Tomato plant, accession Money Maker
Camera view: vertical (180 deg); turntable rotation: 90 degrees
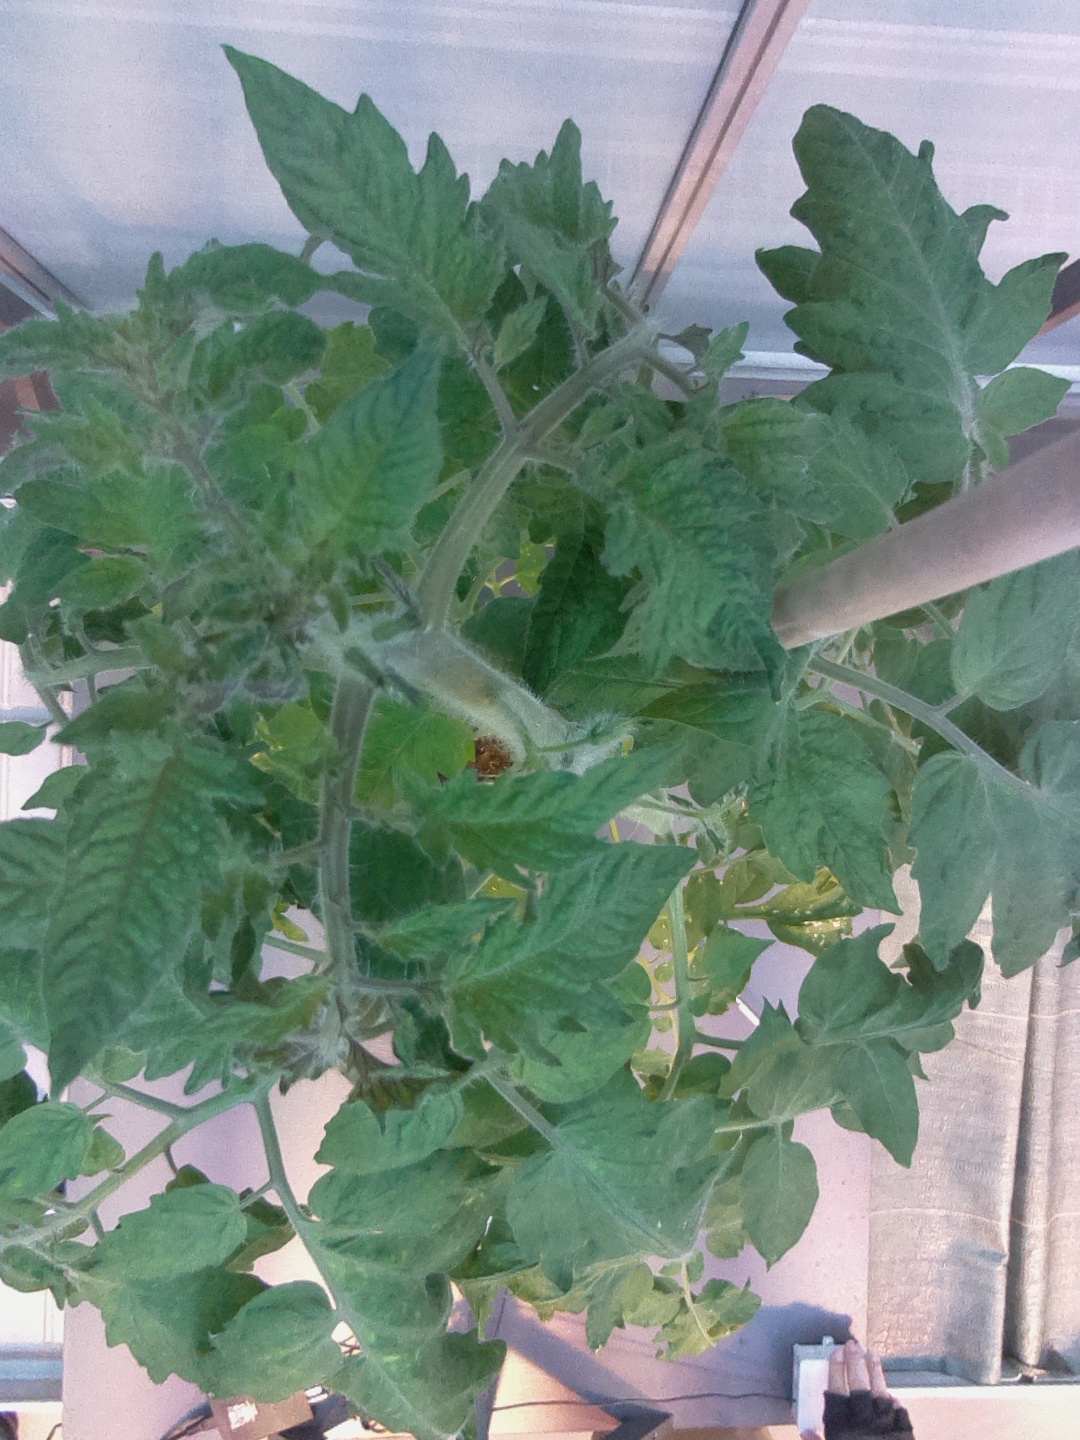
BBCH growth stage 55: 5 inflorescences visible